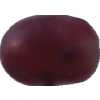
Label: pink_grape